Sky position (RA, Dec in degrees): 315.609, -7.071
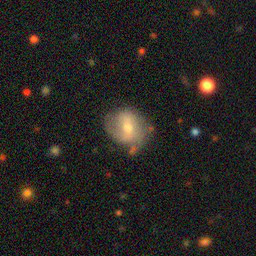
Galaxy morphology: Barred Spiral Galaxies